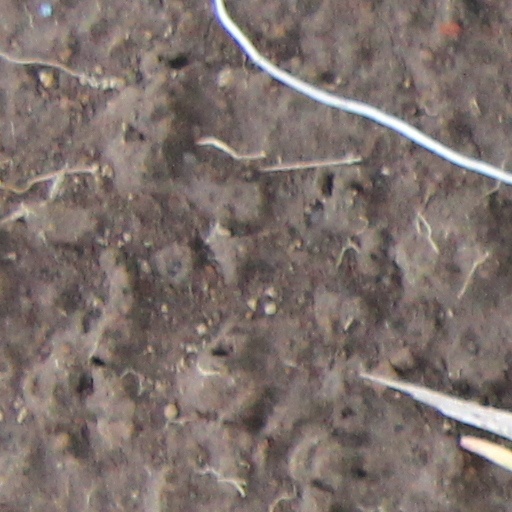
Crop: wheat